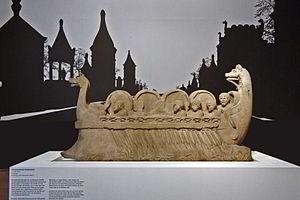
Le «